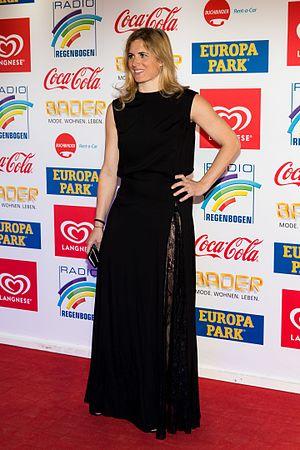
Britta Becker, née le 11 mai 1973 à Rüsselsheim, est une joueuse allemande de hockey sur gazon.